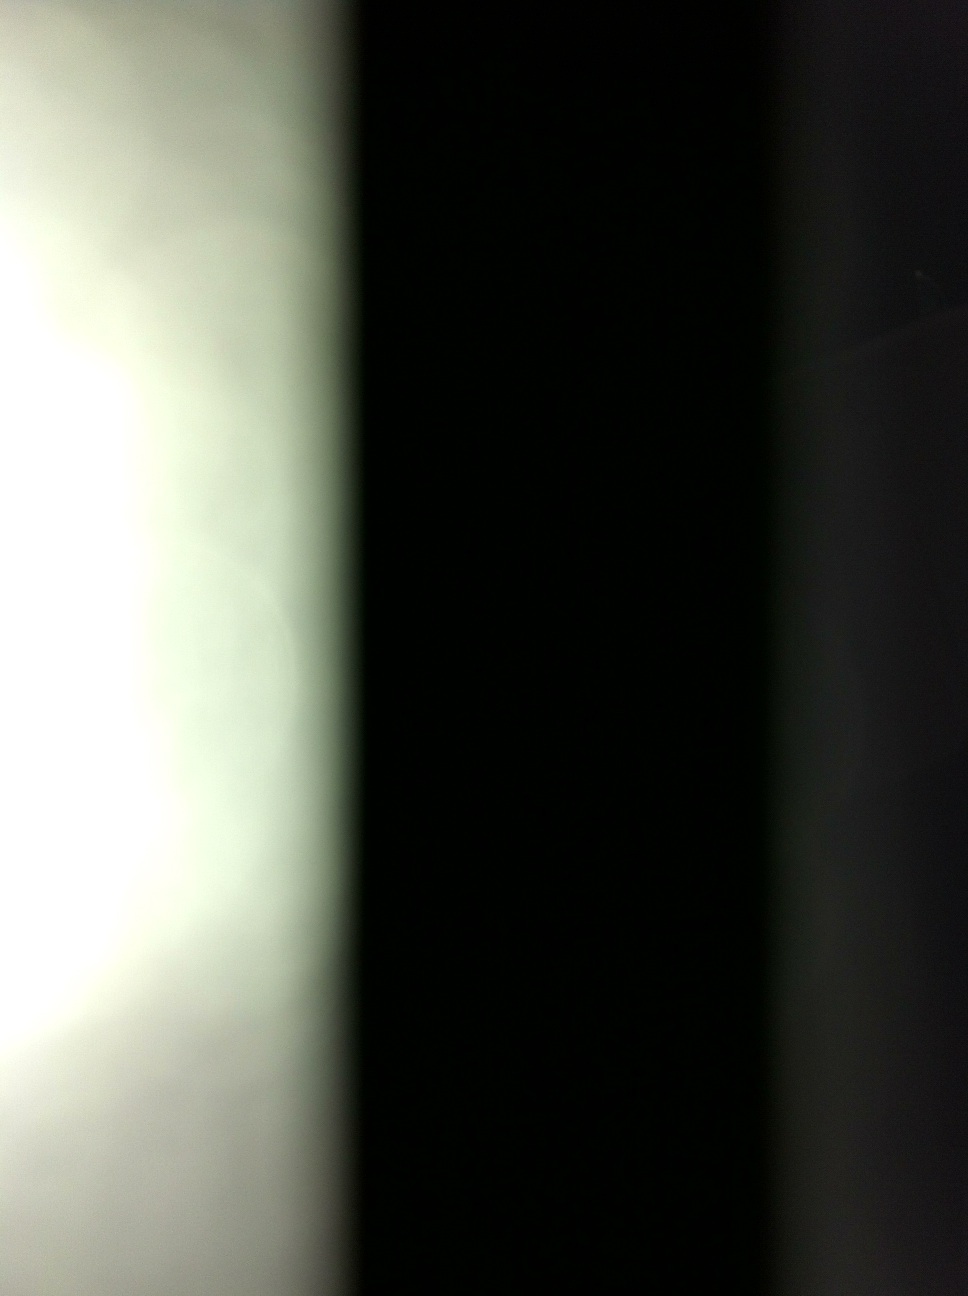Question: What is this?
Answer: unanswerable